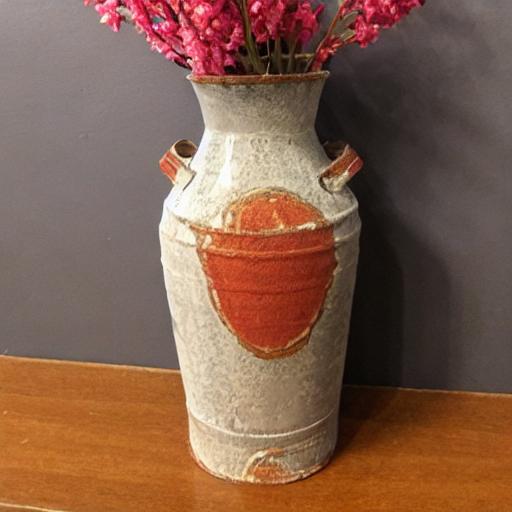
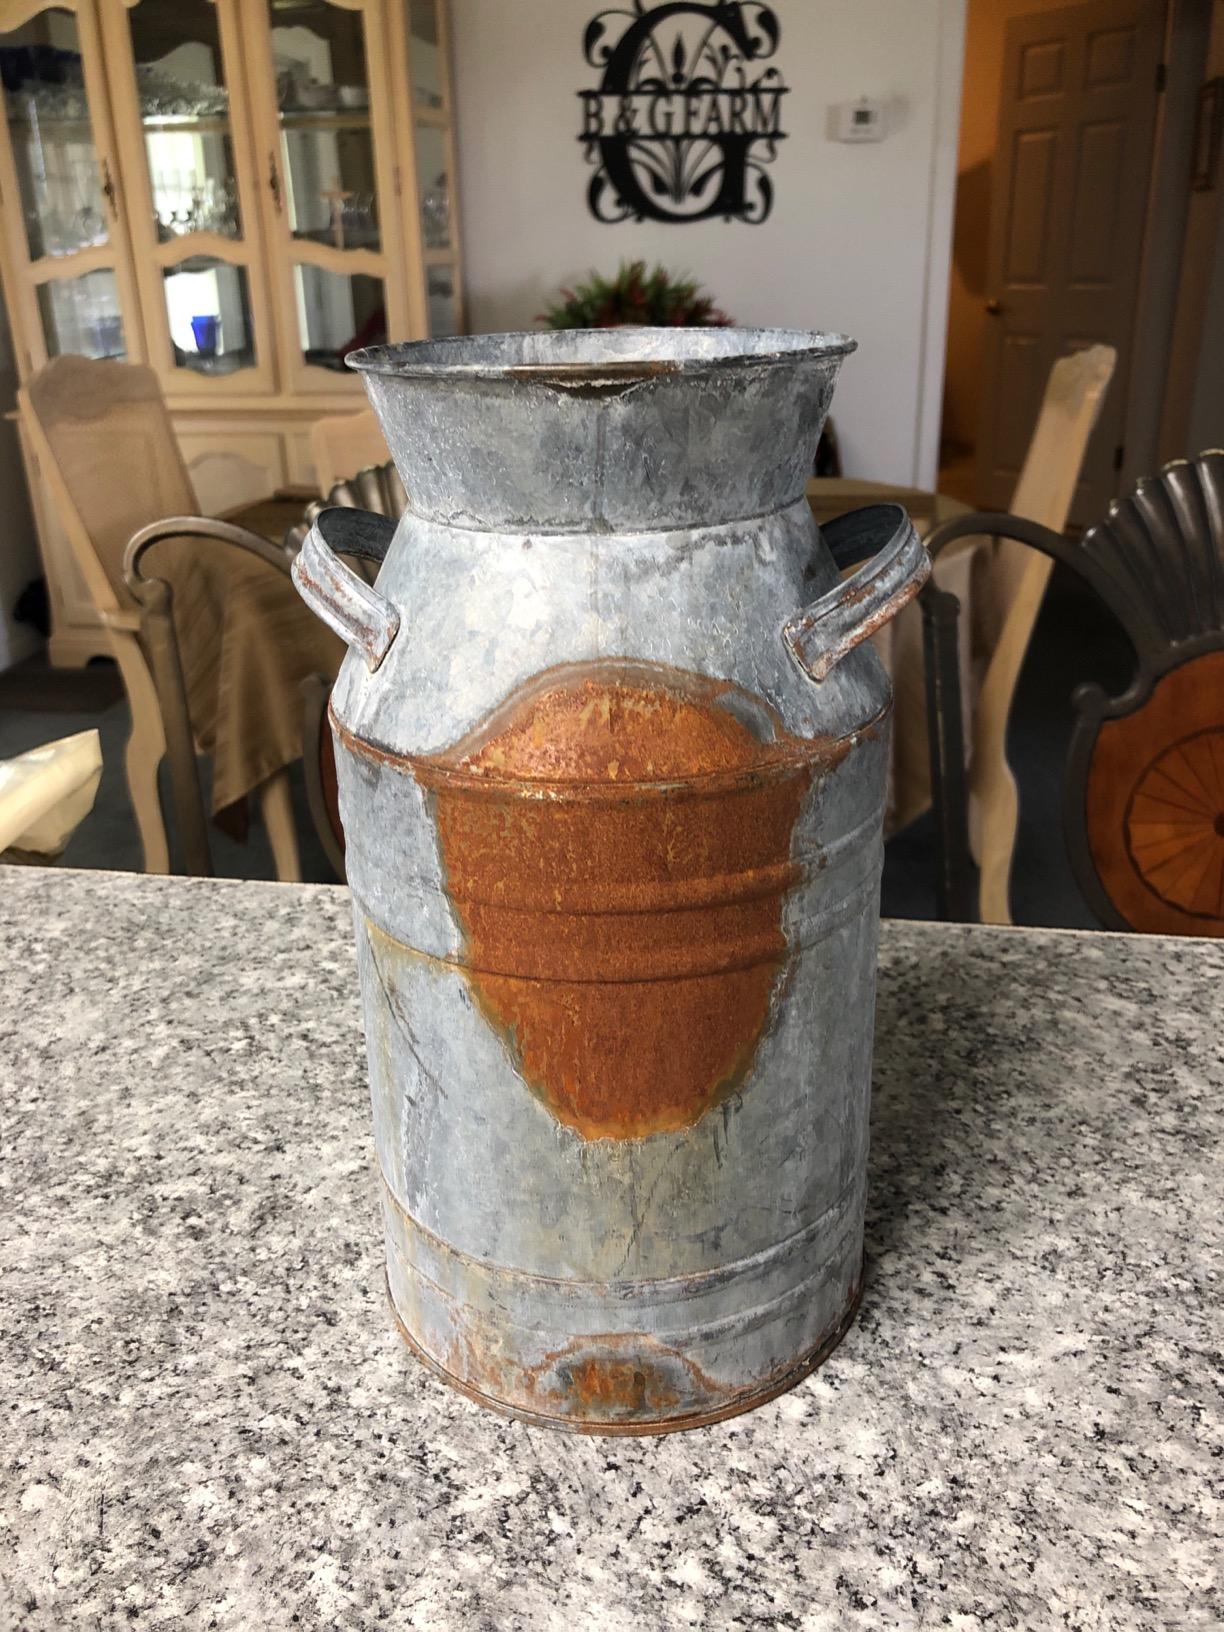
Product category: vase
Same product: no